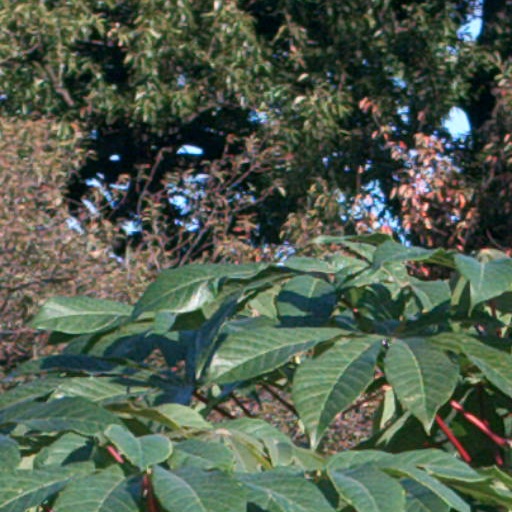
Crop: cassava